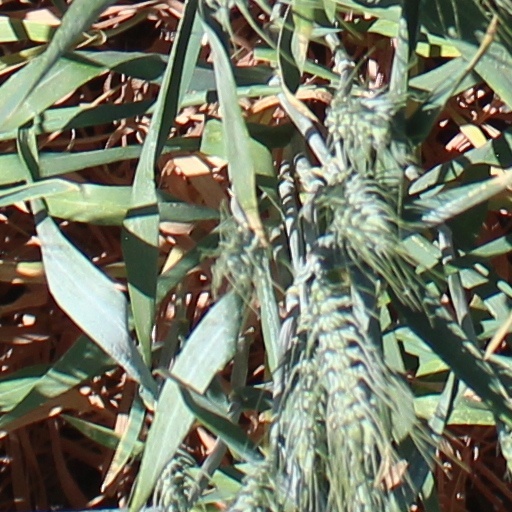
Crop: wheat